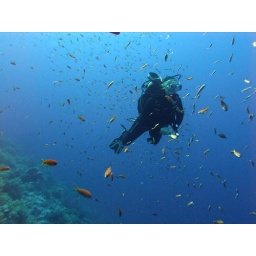
M swimming in some fish soup